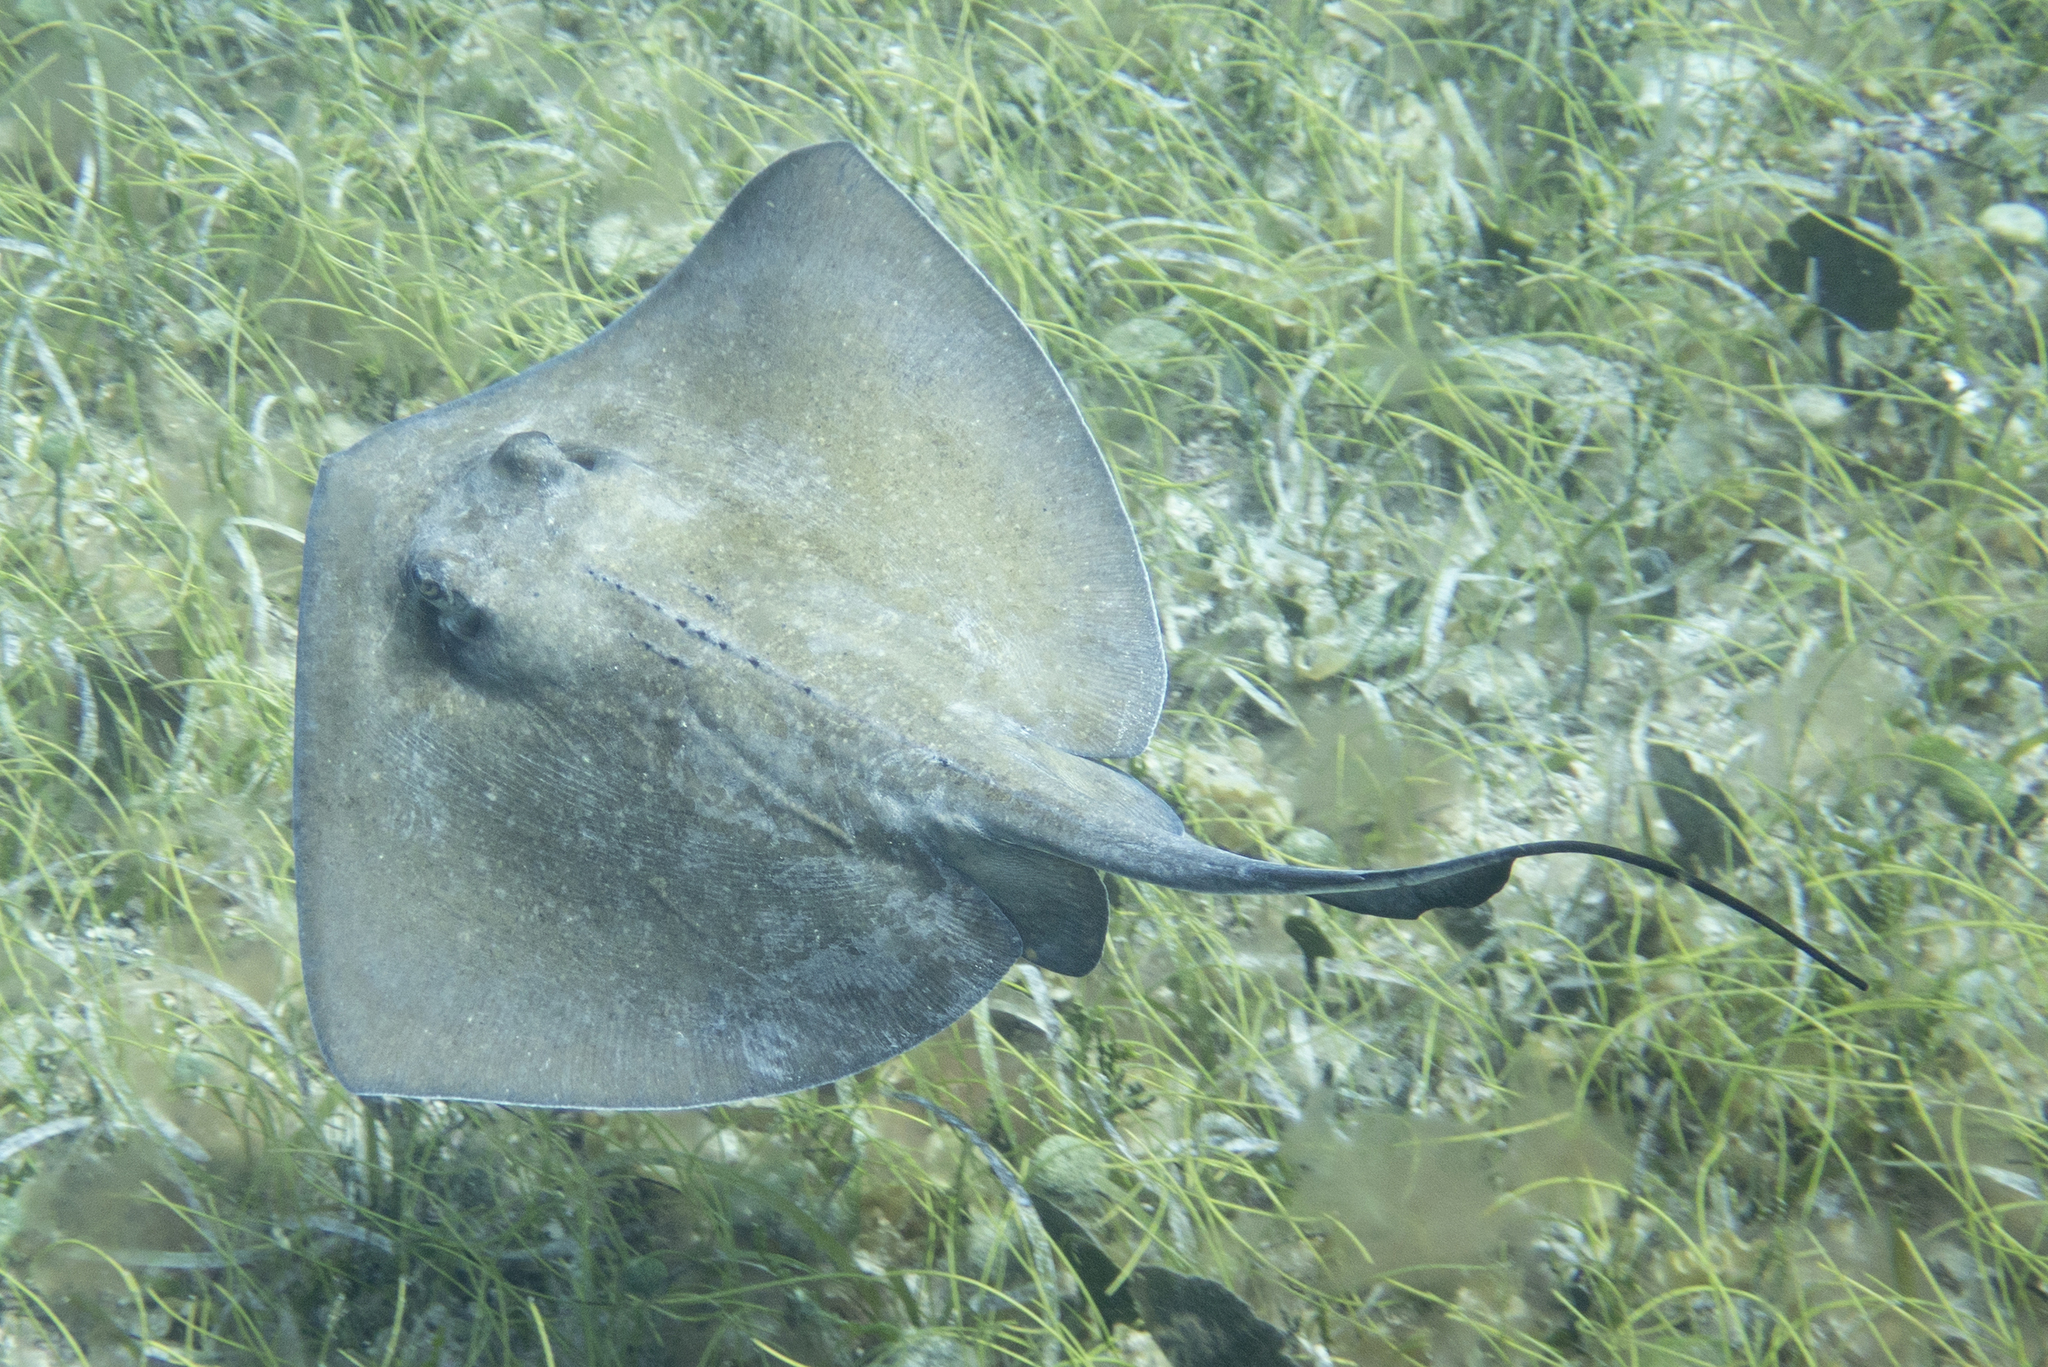
fish (species not among the labelled classes)